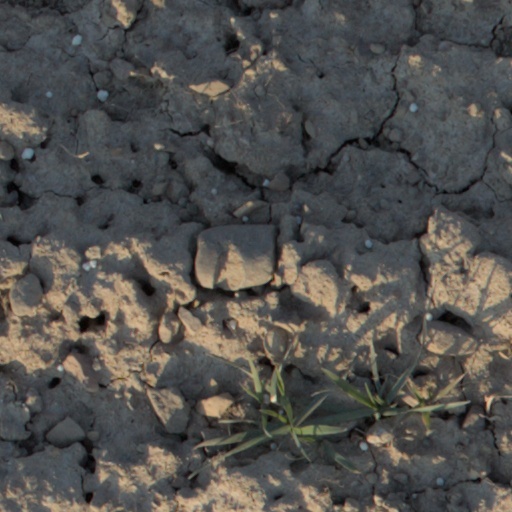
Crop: wheat